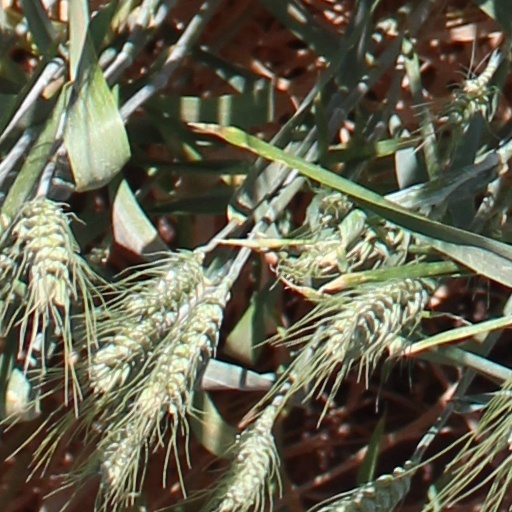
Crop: wheat